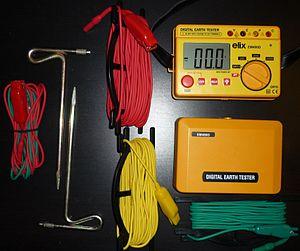
Telluometre
Un telluromètre ou tellurohmètre, est un instrument de mesure électrique permettant de mesurer la résistivité du sol ainsi que la résistance des prises de terre d'un réseau électrique.